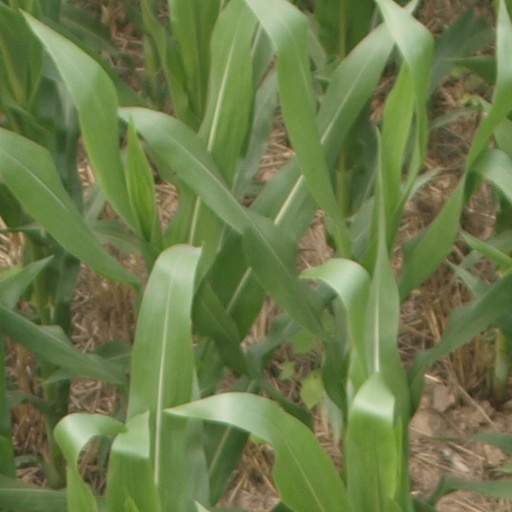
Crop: maize; corn